InterCity 125

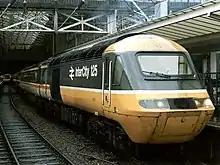
An InterCity 125 about to depart Manchester Piccadilly in 1986

To prove the concept, British Rail produced a prototype. The framework of the new locomotive, classified British Rail Class 41, was built at Crewe Works and transferred to Derby Litchurch Lane Works for completion. The design incorporated a driving desk around the centrally seated driver, a sound-proofed door between the cab and the engine room, and, unusually, no side windows. The prototype was the first diesel locomotive in British railway history to use AC alternators in place of a DC generator, with the output converted to DC when used for traction.